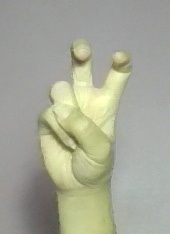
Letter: toot